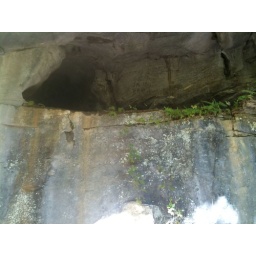
Inaccessible cave above a rock face